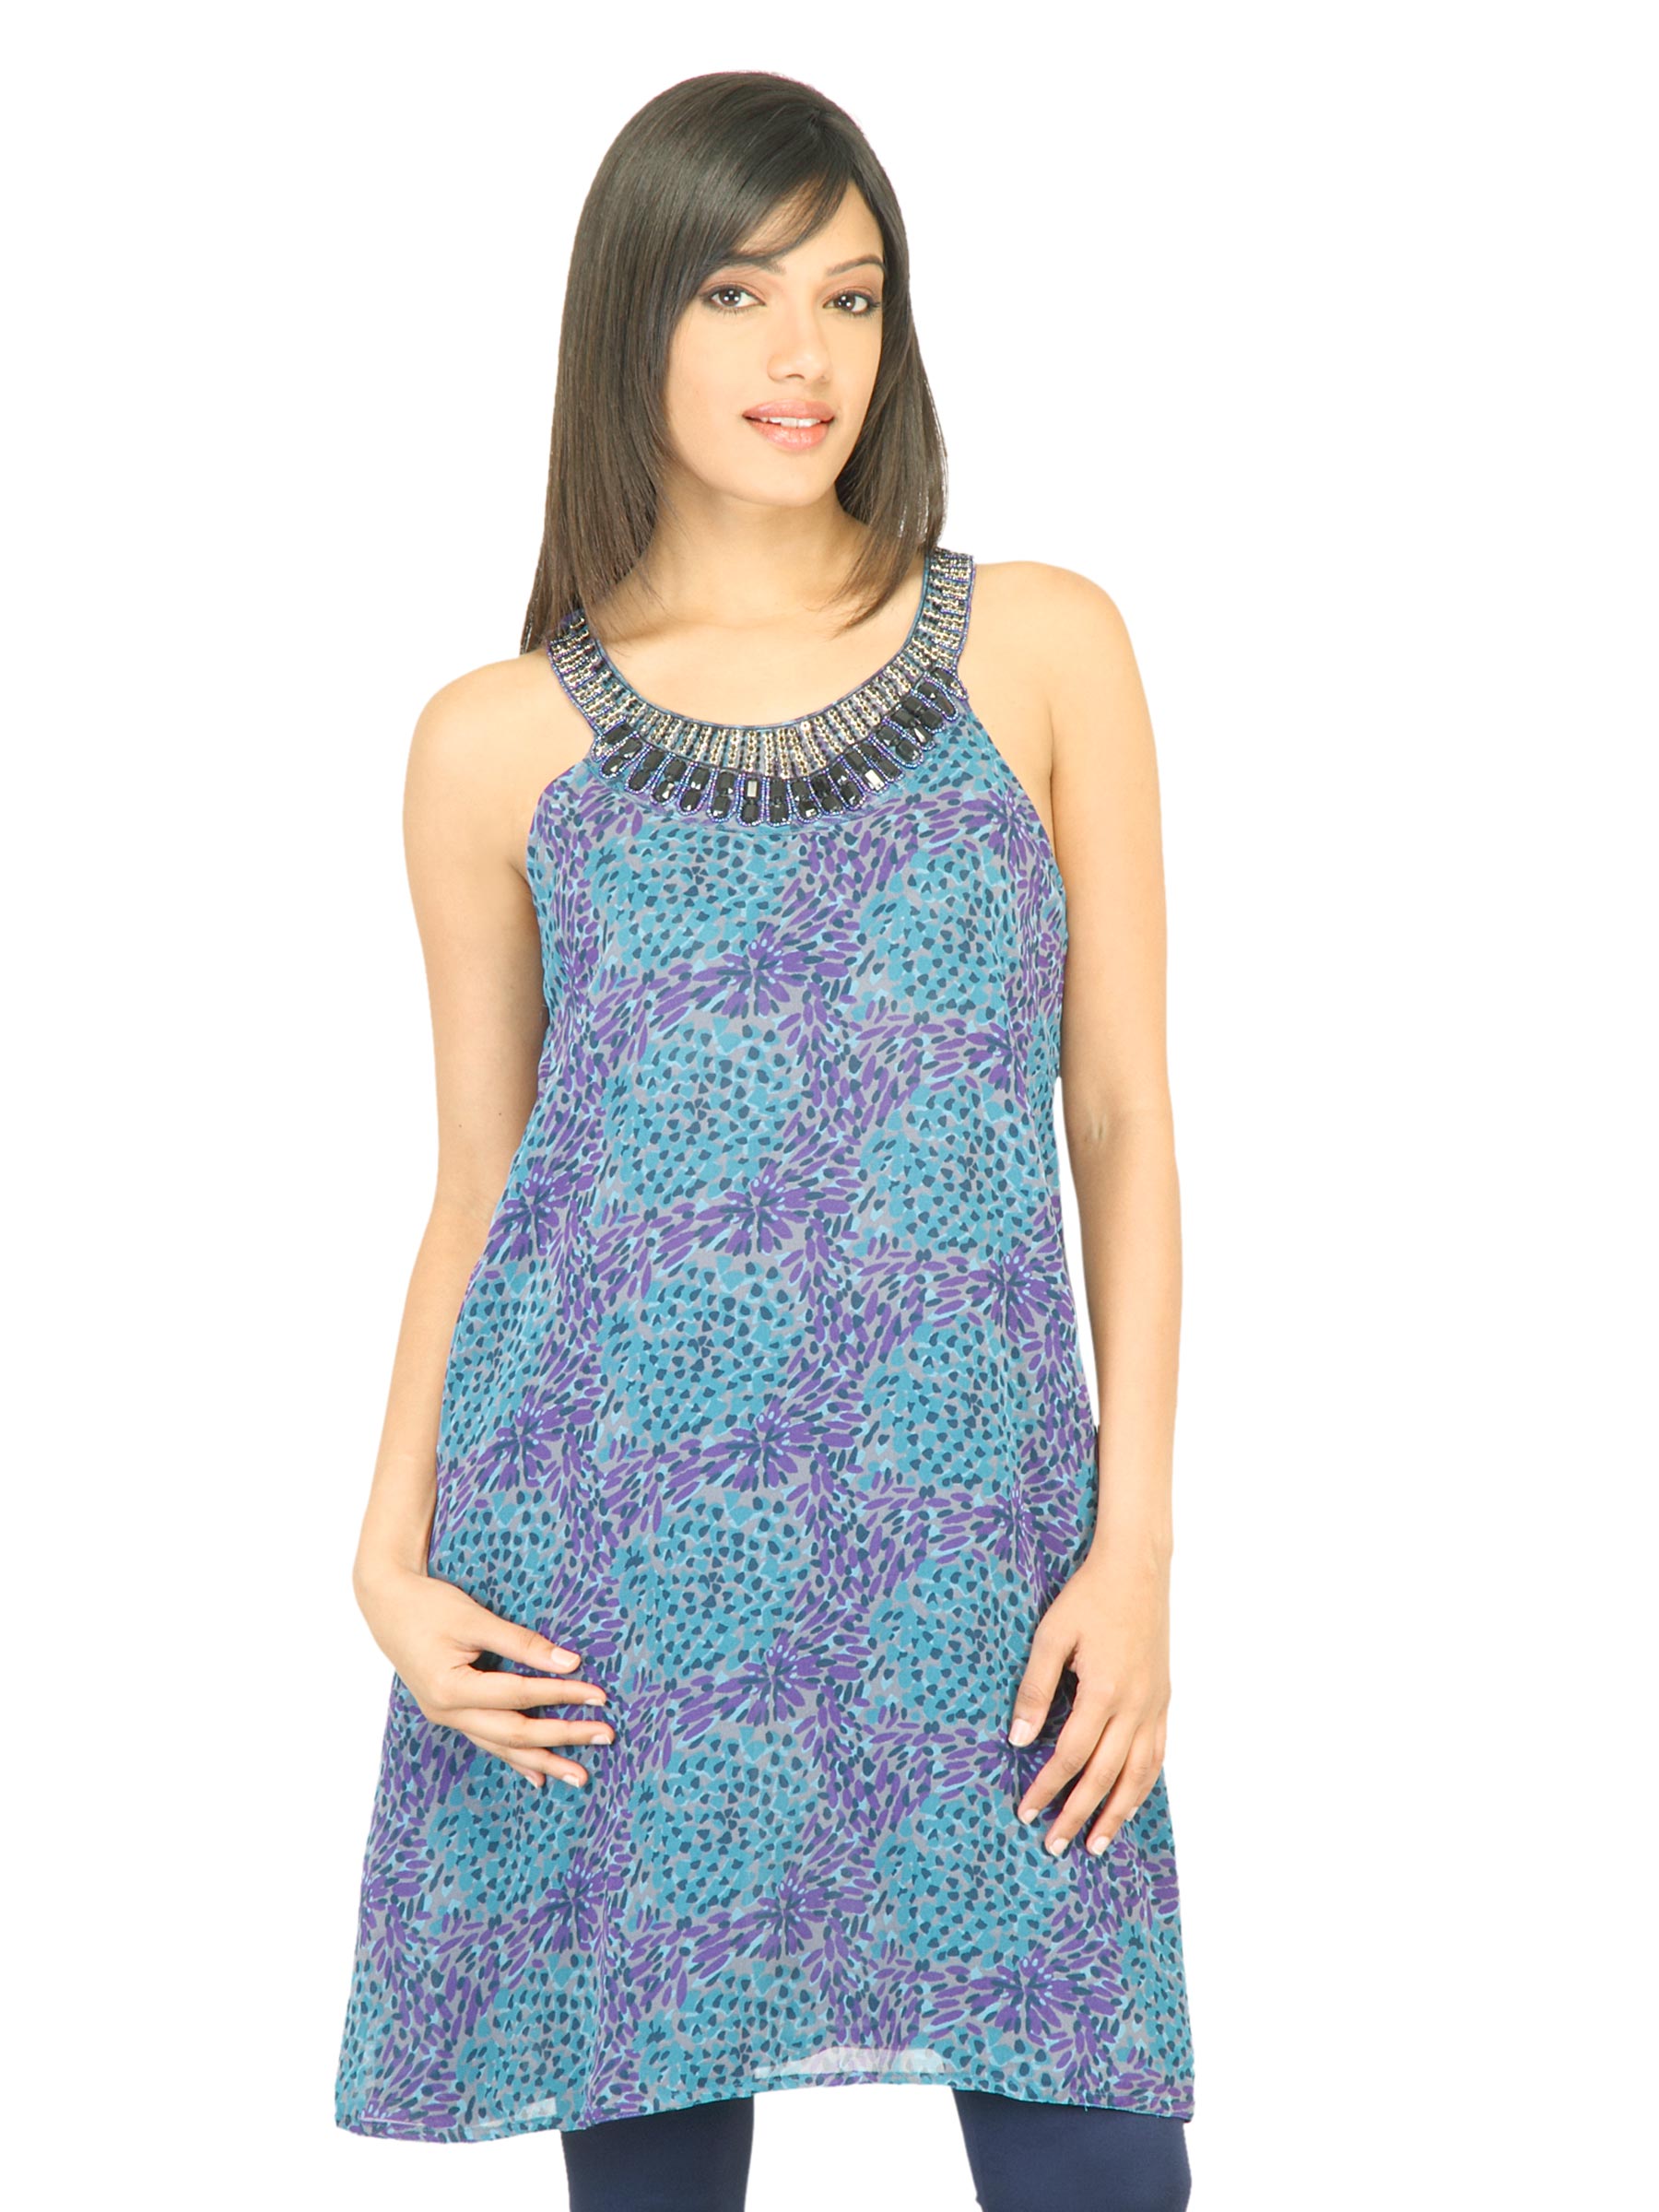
Aneri Women Blue Kurta
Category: Apparel / Topwear / Kurtas
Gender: Women
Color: Blue
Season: Fall 2011
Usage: Ethnic